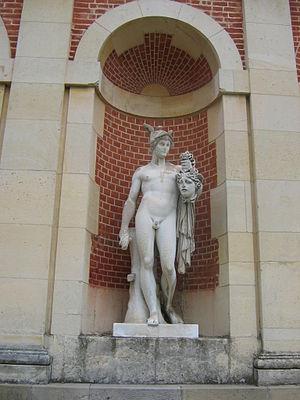
Le château de Fontainebleau est un château royal de styles principalement Renaissance et classique, près du centre-ville de Fontainebleau, à une soixantaine de kilomètres au sud-est de Paris, en France. Les premières traces d'un château à Fontainebleau remontent au XIIᵉ siècle. Les derniers travaux sont effectués au XIXᵉ siècle.